Mount Vernon AME Church (Gamaliel, Kentucky)

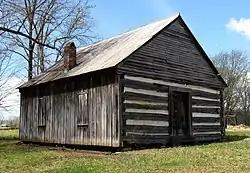

Mount Vernon A.M.E. Church, also known as Mount Vernon African Methodist Episcopal Church, is a historic church located north of Gamaliel, Kentucky on Kentucky Route 100. It was added to the National Register of Historic Places in 1977.